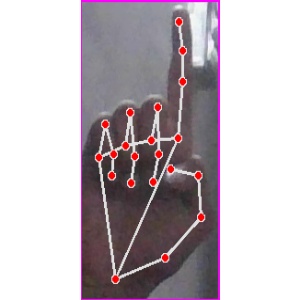
अक्षर: क